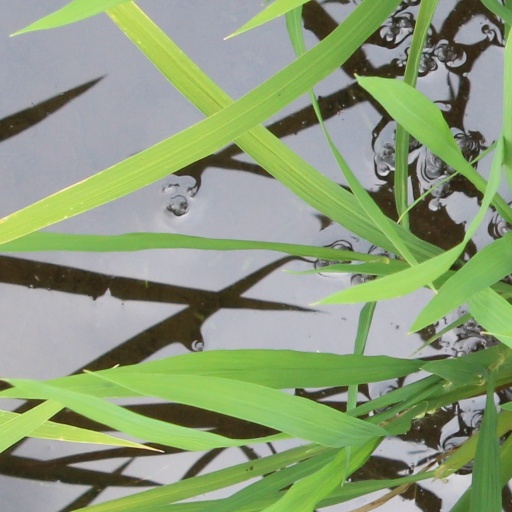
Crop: rice